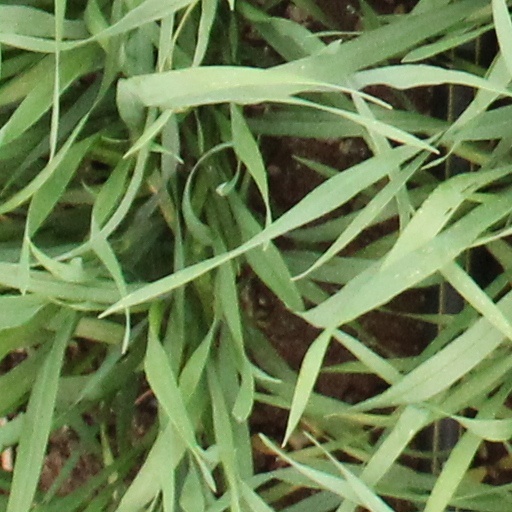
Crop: wheat